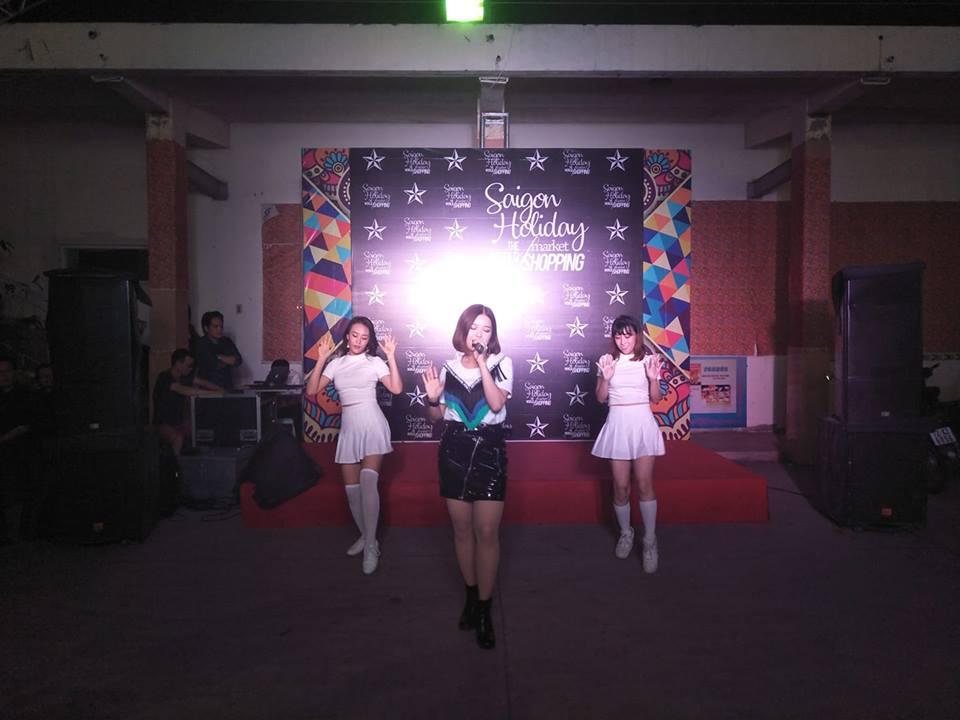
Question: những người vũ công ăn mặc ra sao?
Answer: những người vũ công mặc áo thun trắng và váy trắng